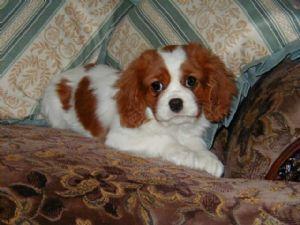
Blenheim_spaniel